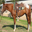
Label: horse